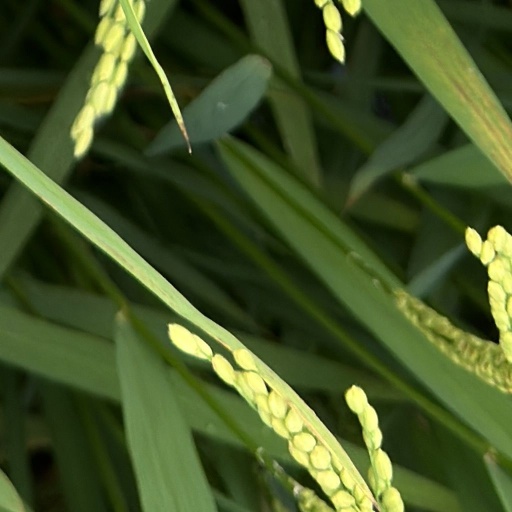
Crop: rice